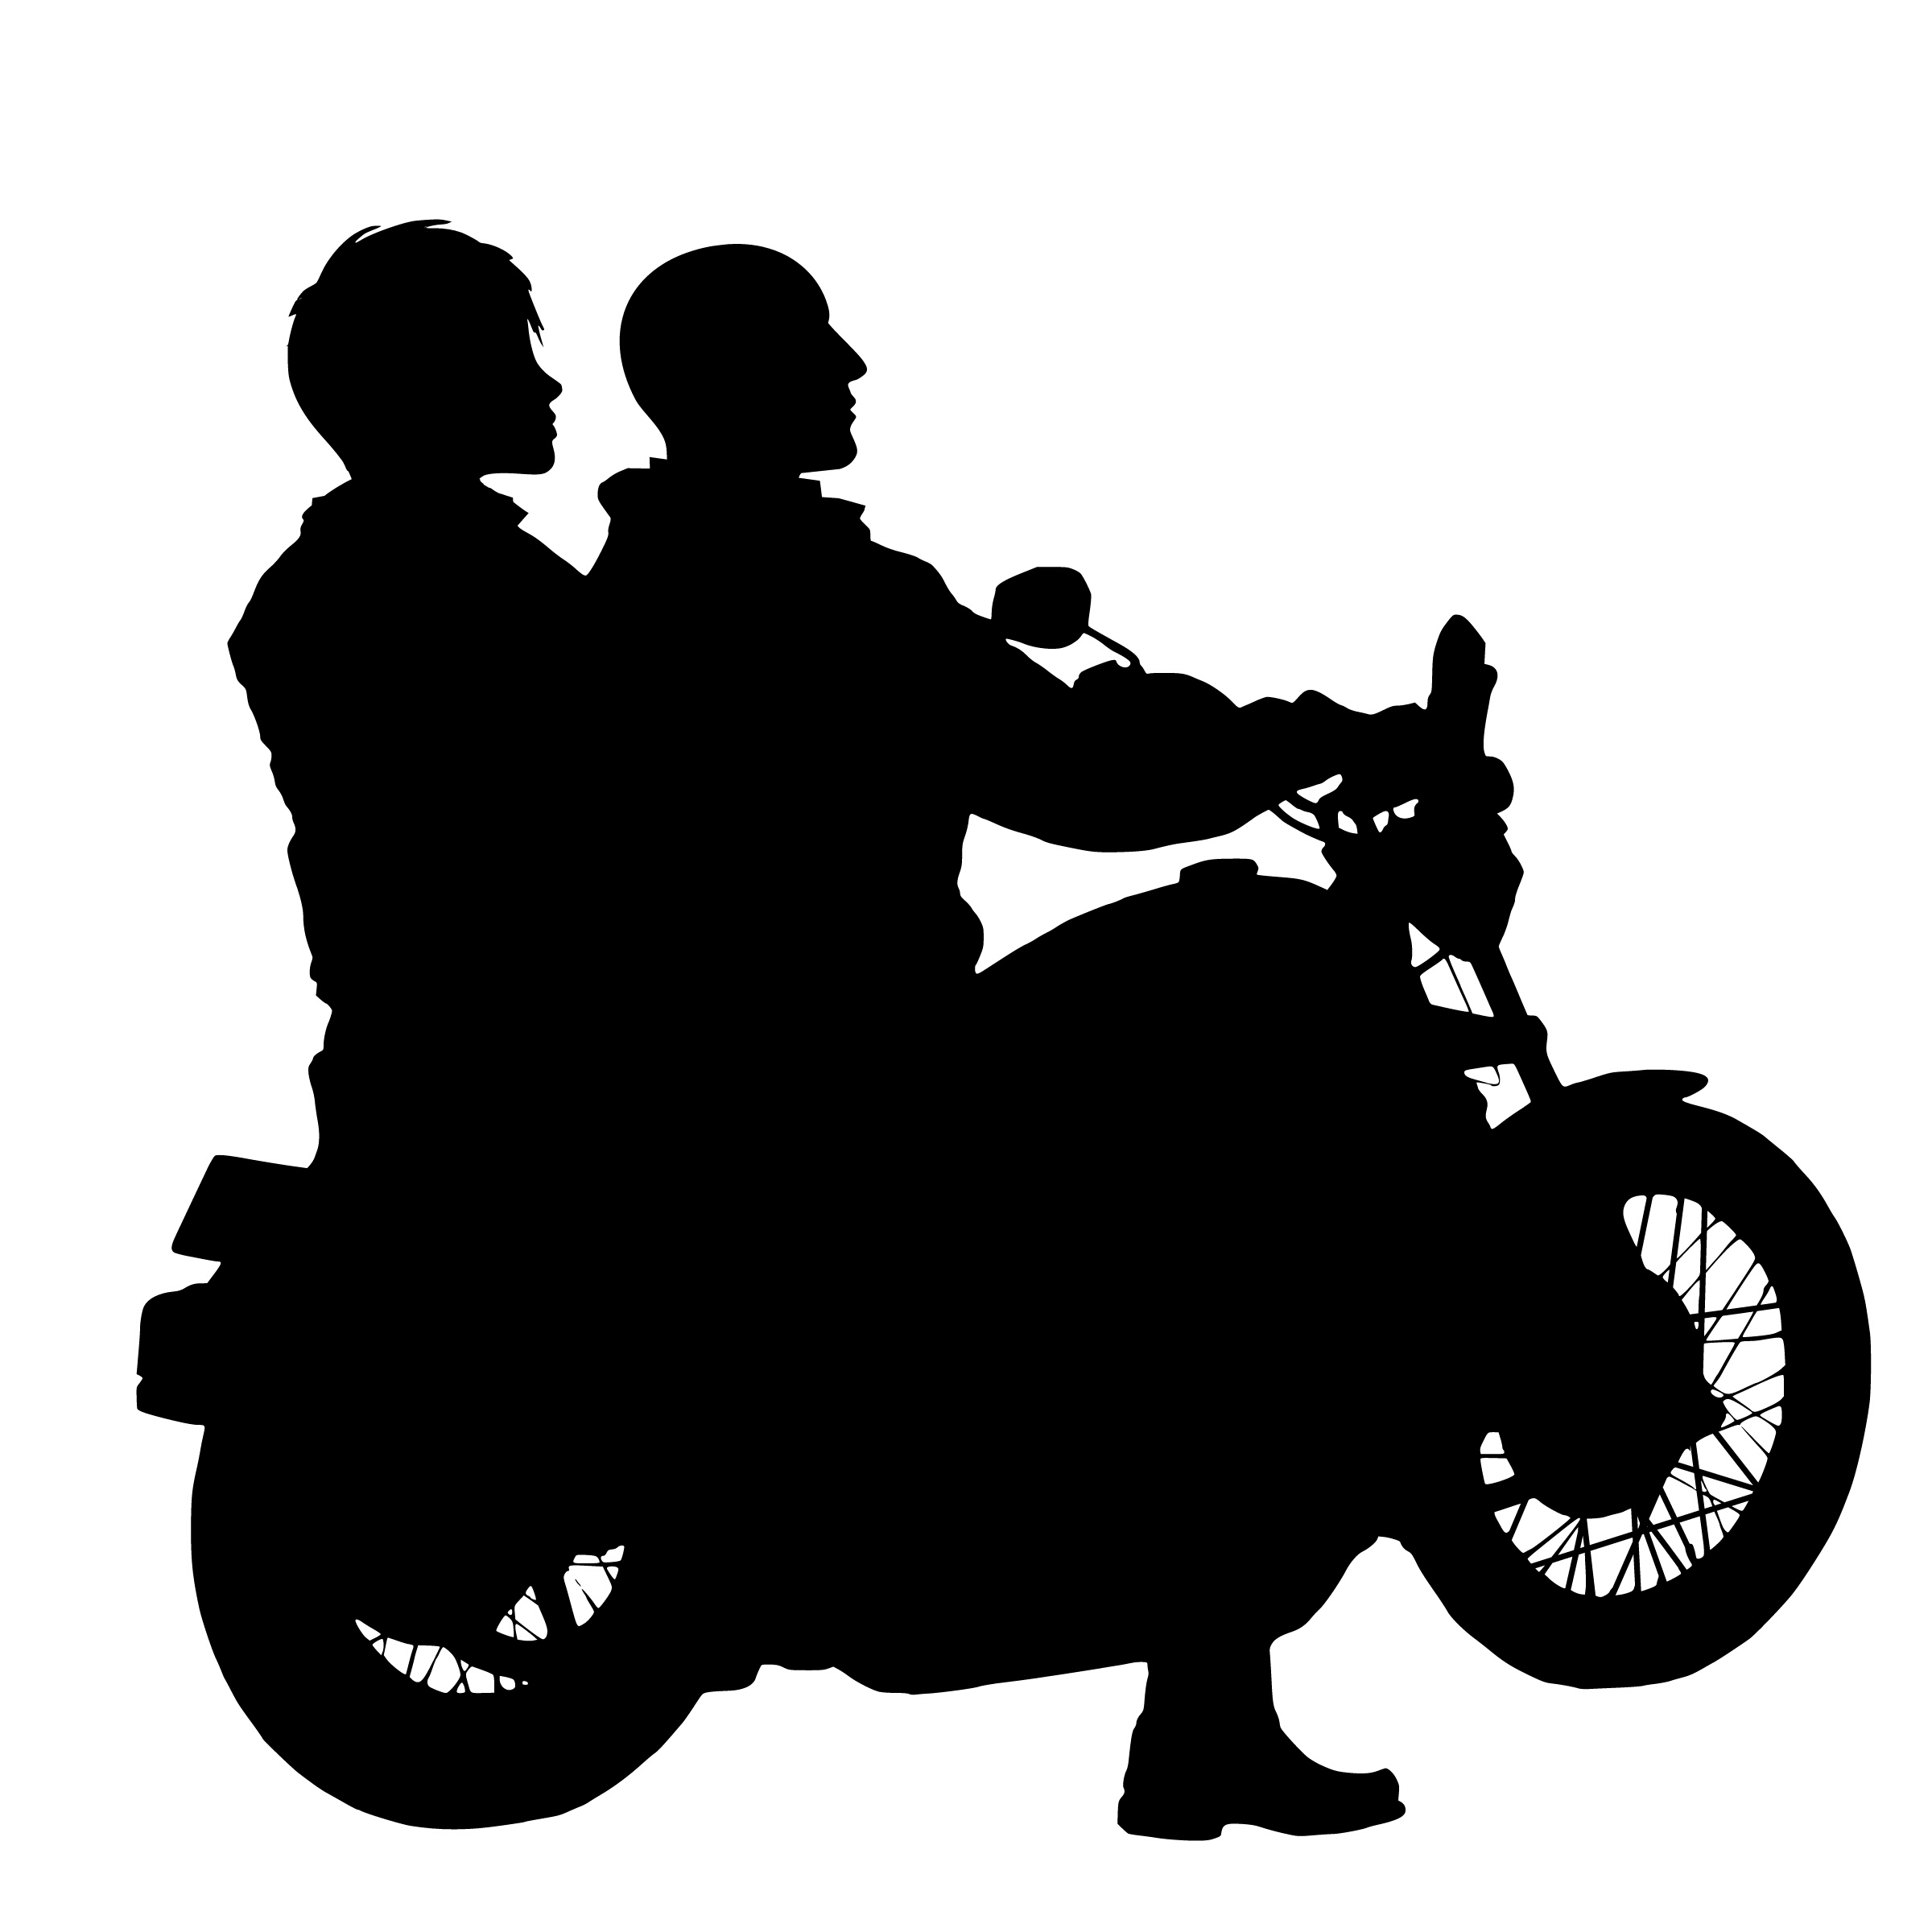
motorcycle, couple, rider, silhouette, adventure, biker, chopper, leisure, lifestyle, man, motor, motorbike, motorcyclist, ride, road, speed, transportation, vehicle, wheel, woman, together, black and white, monochrome photography, car, graphics, monochrome, font, clip art